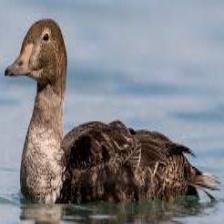
Species: KING EIDER
Scientific name: SOMATERIA SPECTABILIS
ImageNet parent category: drake